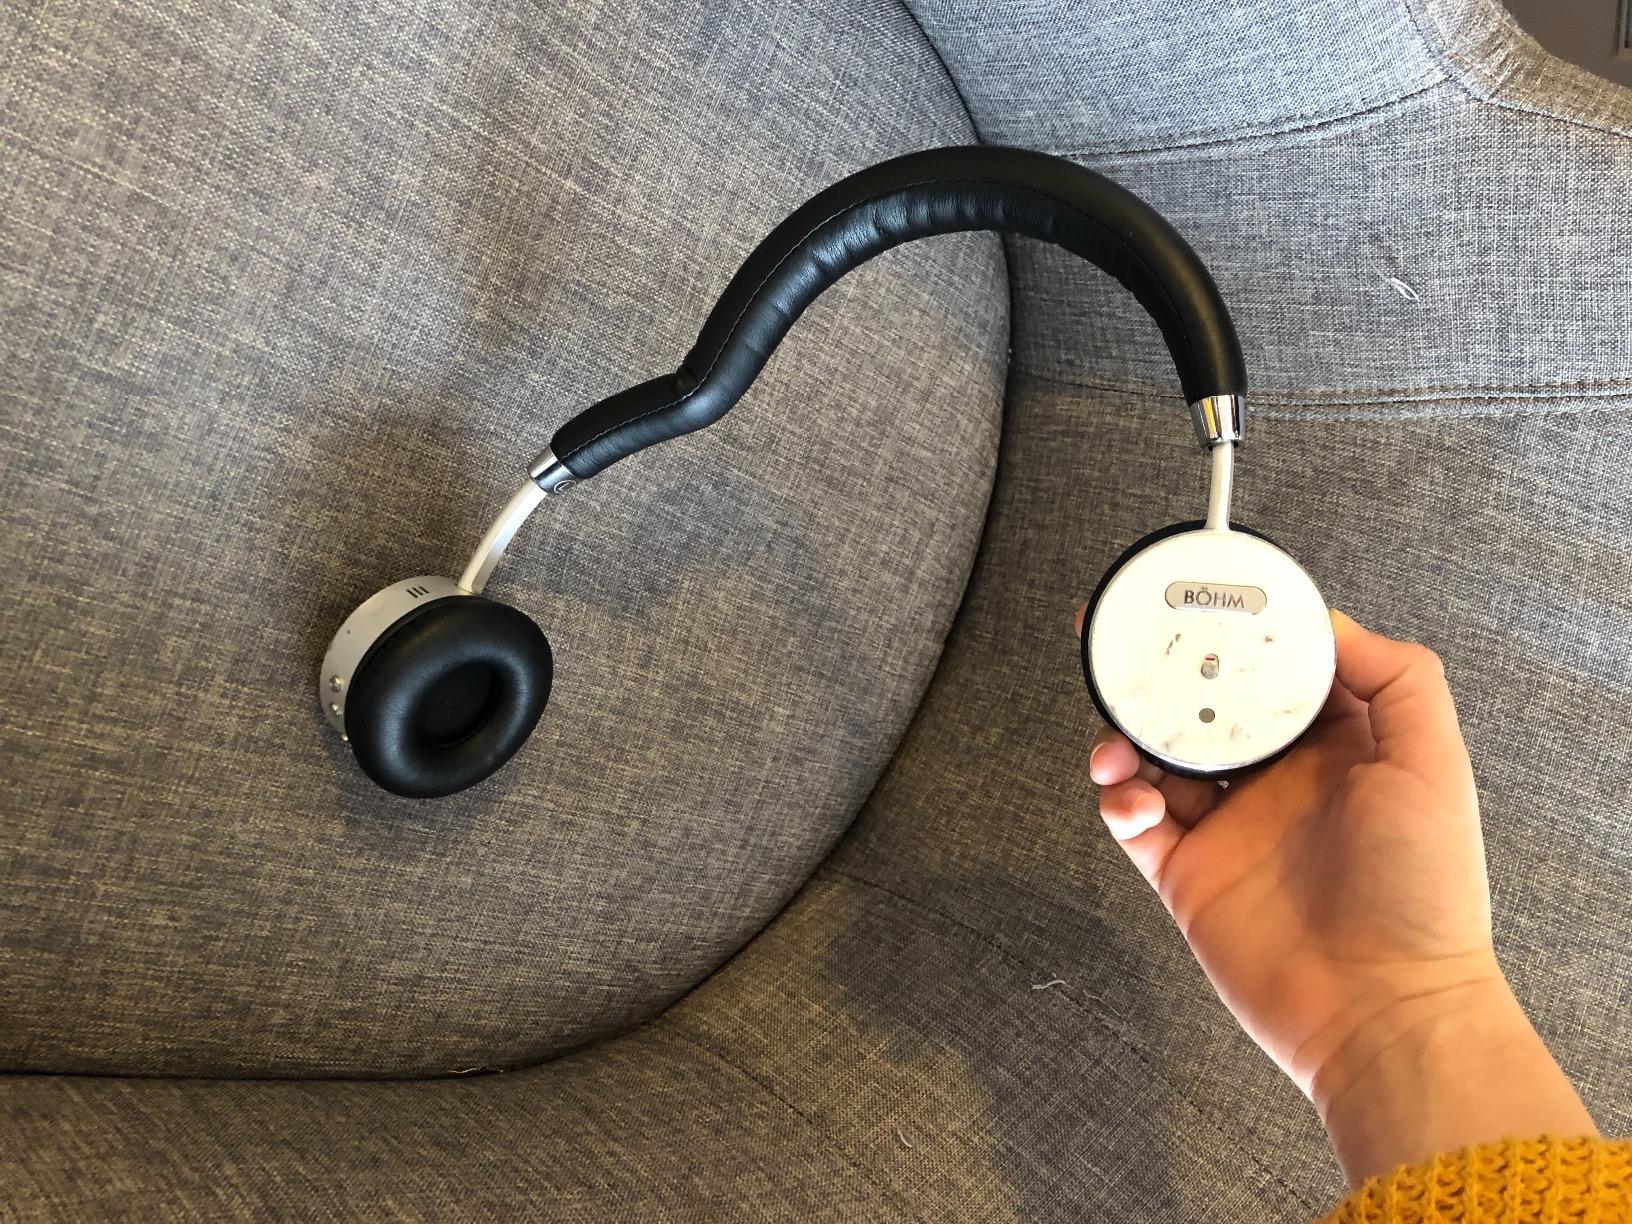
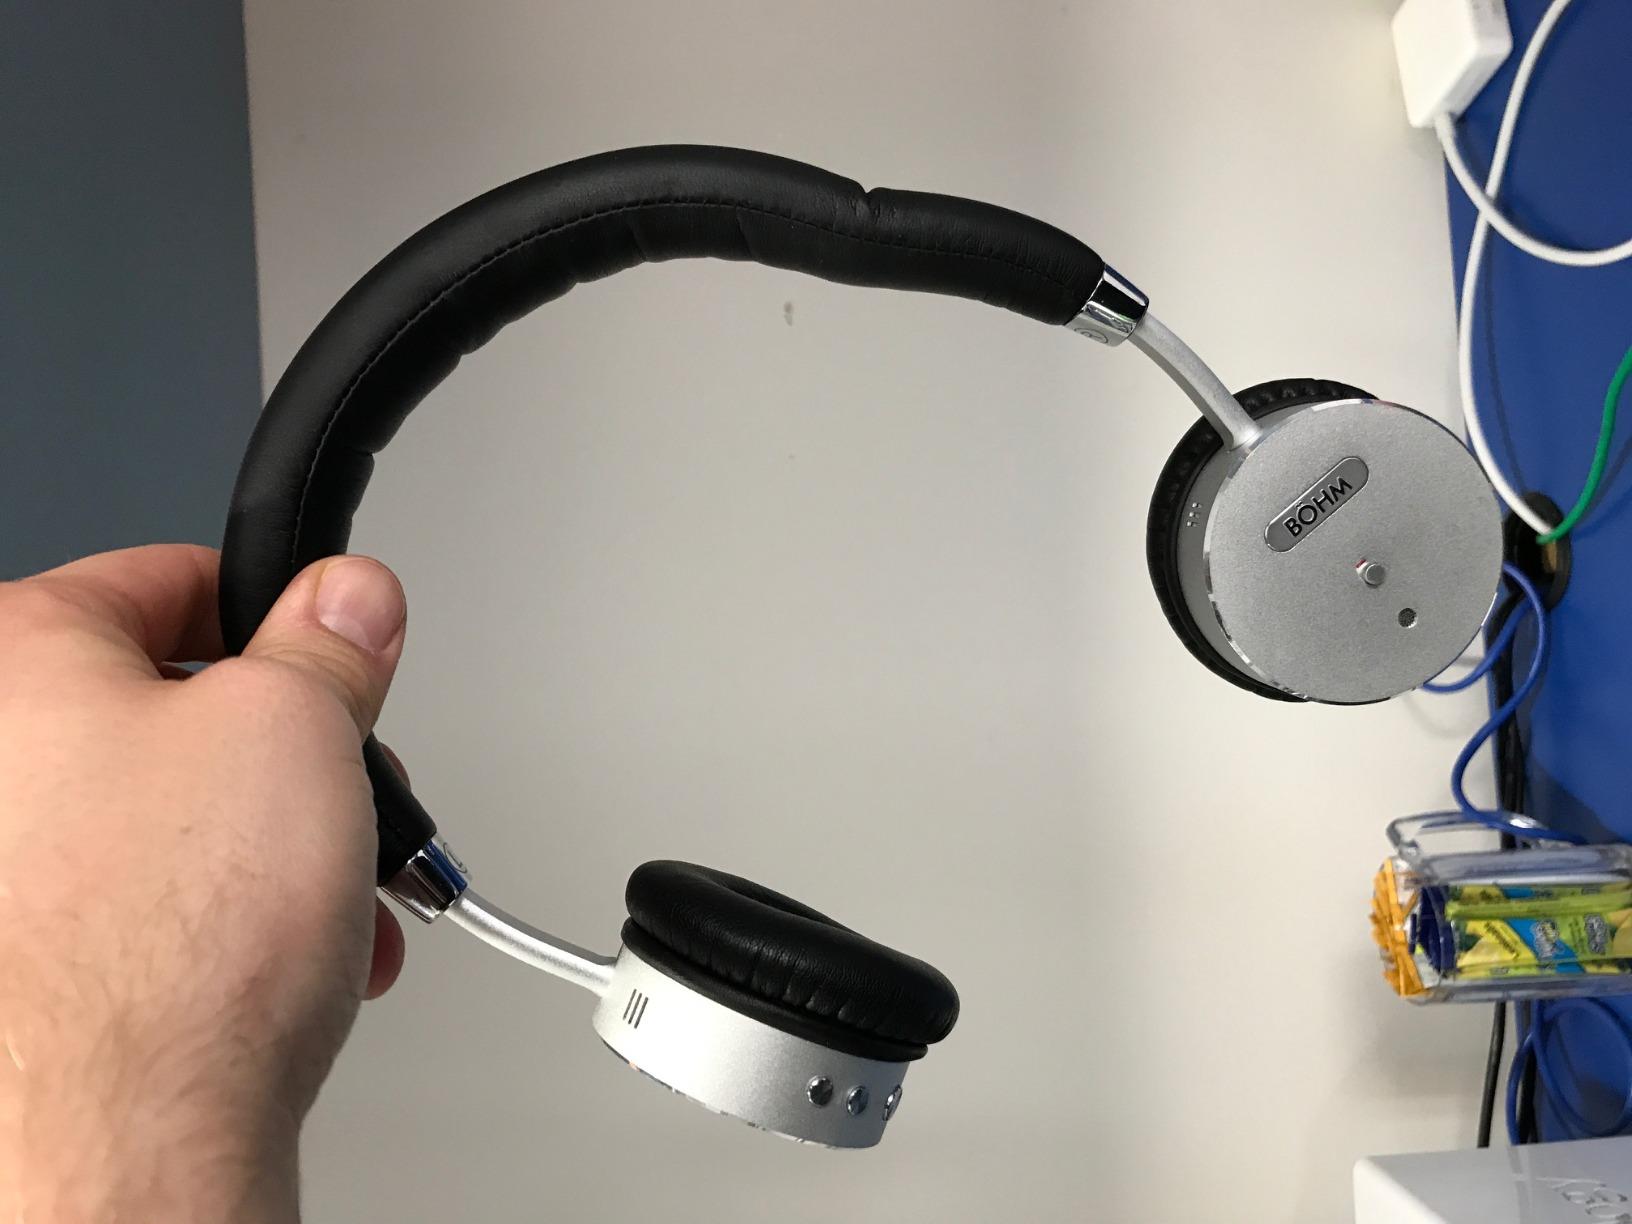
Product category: headphones
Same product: yes